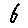
Label: 6